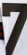
Number: 7